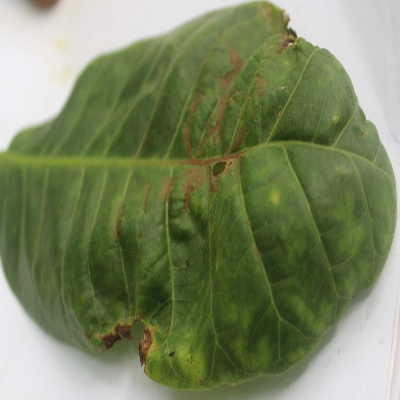
Crop: Cashew
Condition: anthracnose